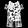
Label: Shirt